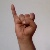
The image shows a hand gesture representing the letter 'I' in Indian Sign Language.